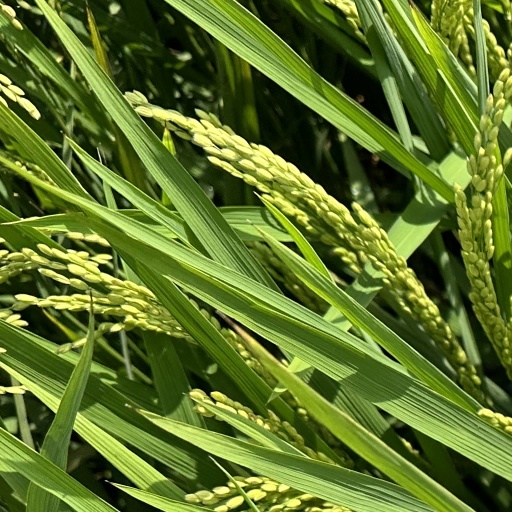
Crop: rice